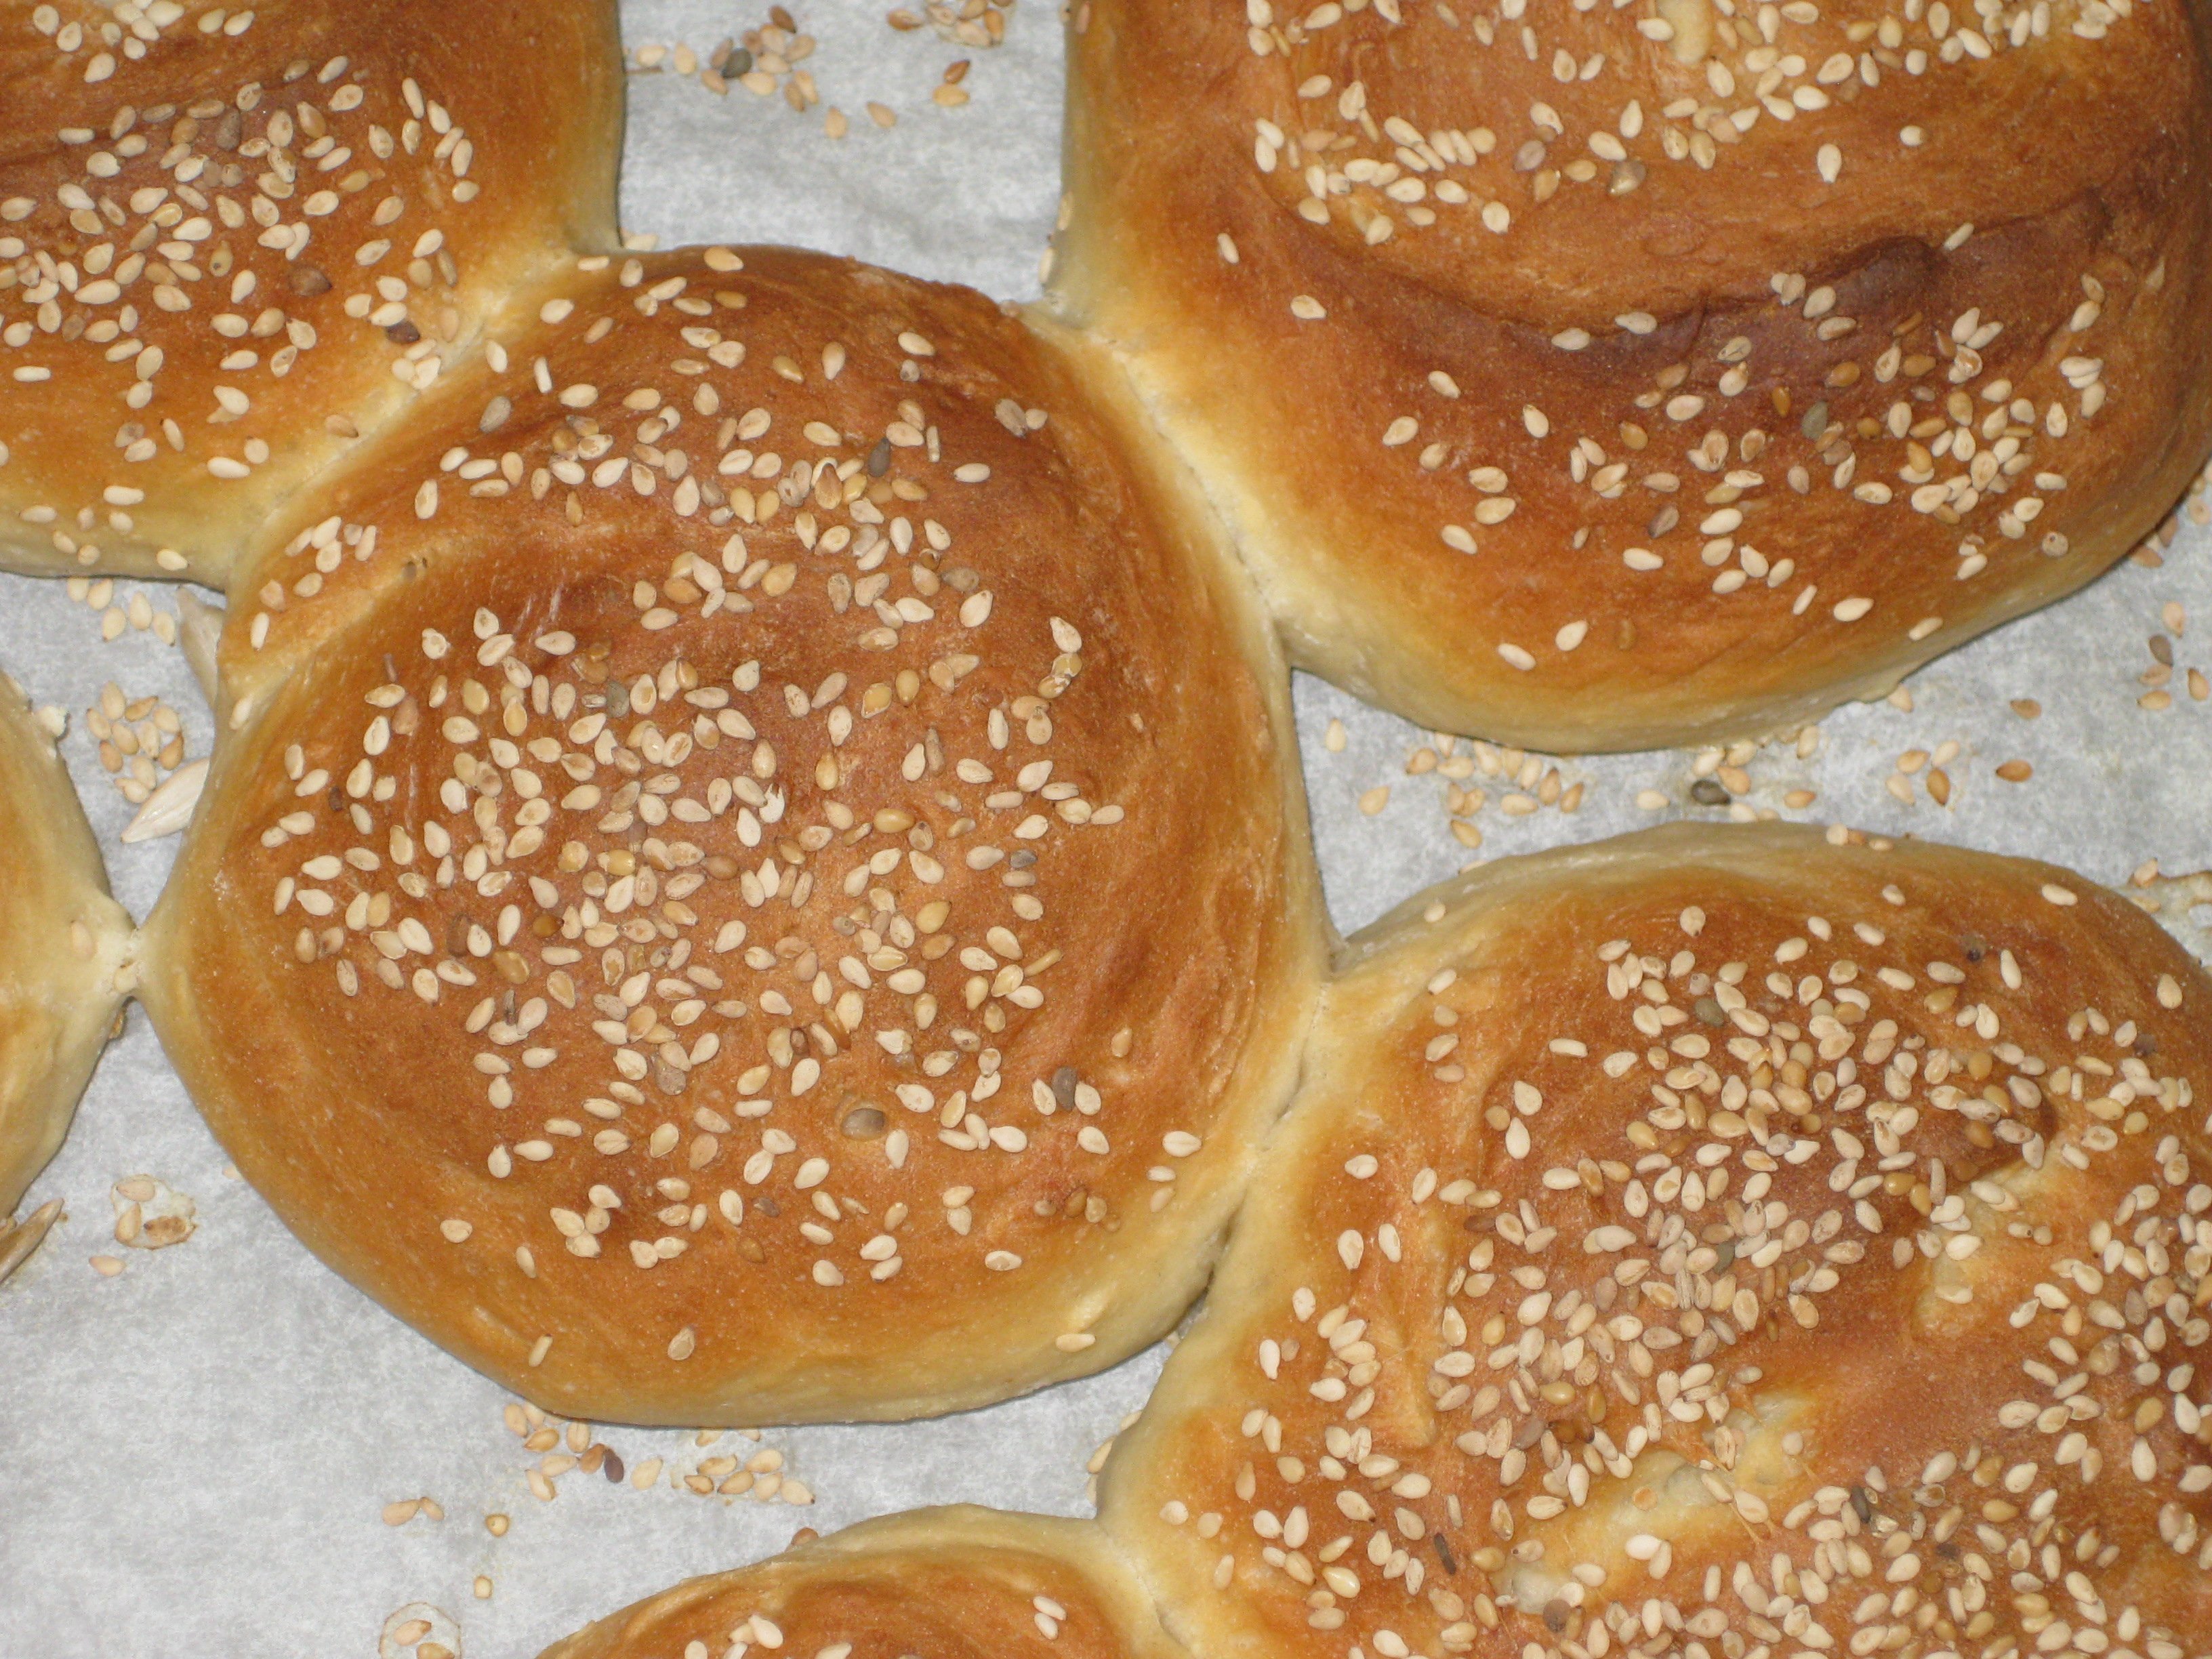
dish, food, snack, dessert, eat, cuisine, homemade, bread, even baked, roll, frisch, crispy, sesame, baked goods, vespers, selberbacken, anpan, cool down, brioche, tsoureki